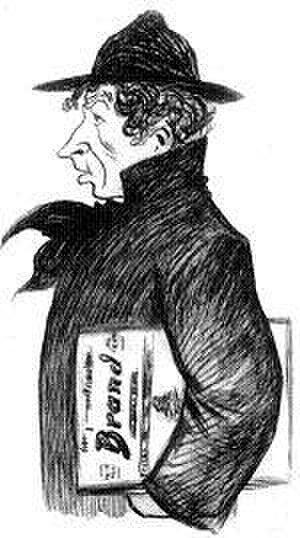
Selon Bakounine, l'anarchisme apparait en Suède dès 1866.